Catholic Guardian Services

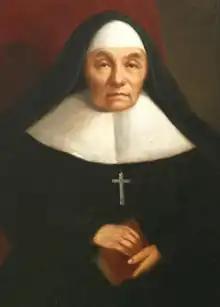
Venerable Marie-Rosalie Cadron-Jetté, foundress of the Misericordia Sisters.

In September 1887, Archbishop Michael Corrigan of the Archdiocese of New York summoned five Misericordia Sisters from Montreal, Canada to provide care for the growing number of unmarried pregnant women in New York. The Sisters arrived on Staten Island and established the New York Mothers’ Home. Soon they moved to Harlem and later purchased land on 86th Street in Yorkville, where Rosalie Hall made its new home. By the turn of the century, the Misericordia Sisters had given free service to almost 1,000 young mothers. In 1904, the Sisters altered their charter to accommodate for all those in need of medical attention, not simply young mothers. With this fundamental change in their services, they changed the name of their home to Misericordia Hospital in 1905.